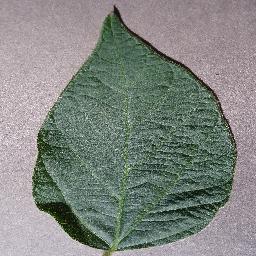
Label: Soybean___healthy